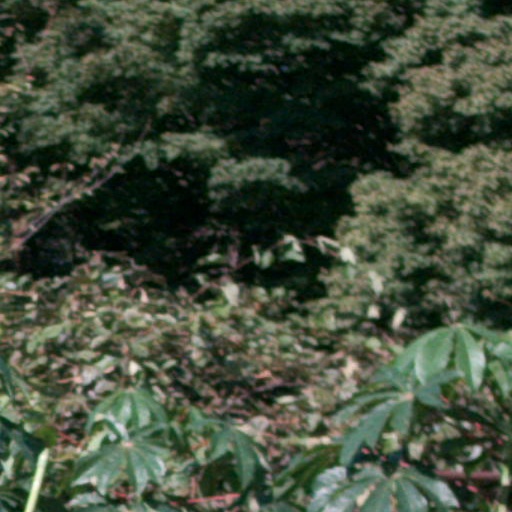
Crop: cassava